Empecinados (Uruguay)

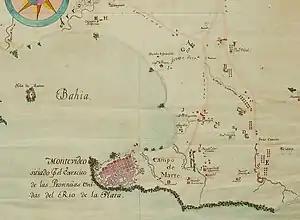
Map of Montevideo in 1813 during the Second Siege.

The movement was central in the support to Francisco Javier de Elío's self-proclamation as viceroy, what merited Ponce de León a position at the local government and the full support of his paramilitary actions by the ruler. Ponce was the formal leader of the movement, and the second-in-command was Matías Larraya.